Lorraine Shemesh

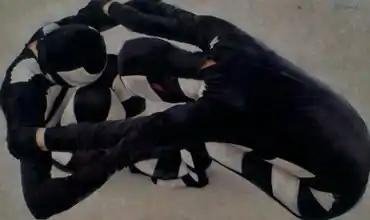
Lorraine Shemesh, "Lock", oil on canvas, 46.75" x 78.25", 2009.

The series initially engaged in a dialogue involving commonplace swimming-pool action above and below the water line, emphasizing the distortions of form and color on swimmers' submerged bodies (e.g., "Twist and Shout" and "Tubes", 1993). By the end of the decade, however, Shemesh was increasingly influenced by painters such as Jackson Pollock and loosened her control of the work, allowing the once-solid, contained figures to be fragmented into abstract optical stimuli—rippling striations, refracted details, and passages of blazing light and incandescent color that writers likened to the work of J. M. W. Turner and Claude Monet. These paintings also adopted more geometric, circular compositional strategies, either in their figurative arrangements ("Loop" and "Link", 1999) or by depicting inflatable tubes through which various body parts emerged ("Ring", 1997).